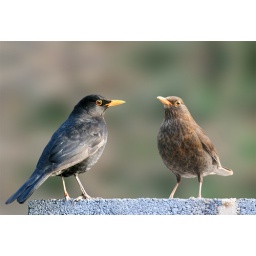
male and female blackbird two shots merged in ps3 taken this morning in my garden south yorkshire uk